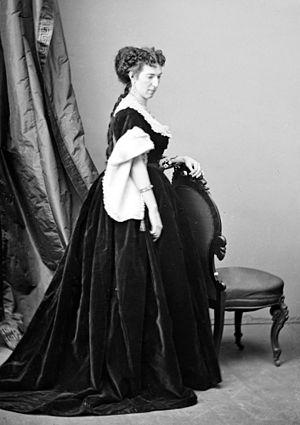
Le Commonwealth de la Virginie est une partie importante des États Confédérés durant la guerre de Sécession. En tant d'État esclavagiste, la Virginie, convoque une convention de l'État pour faire face à la crise de la sécession qui s'ouvre le 13 février 1861, une semaine seulement après la formation de la Confédération par les sept États sécessionnistes. La convention délibère pendant plusieurs semaines, avec une prééminence des délégués de l'Union, et ne vote pas une motion en faveur de la sécession le 4 avril 1861. L'opinion évolue après le 15 avril 1861, lorsque le président des États-Unis Abraham Lincoln lance un appel pour lever des troupes de tous les états, encore dans l'Union en réponse à la prise du fort Sumter par la Confédération. Le 17 avril 1861, la convention de Virginie vote pour déclarer la sécession de l'Union, dans l'attente de la ratification de cette décision par les électeurs.
Isabella Marie Boyd, plus connue sous le nom de Belle Boyd, était une espionne confédérée durant la guerre de Sécession. Elle opérait depuis l'hôtel de sa tante en Virginie et fournit un certain nombre d'informations valables au général de l'armée confédérée Stonewall Jackson en 1862.